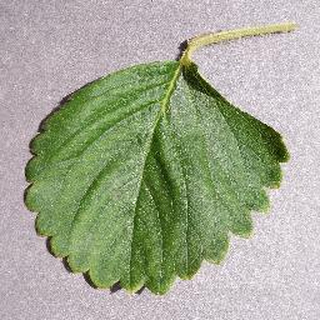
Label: healthy_strawberry